Virginia–Highland commercial districts

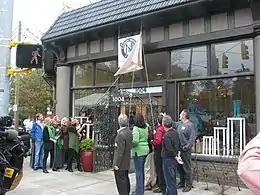
Virginia and N. Highland commercial node

The retail node at the corner of North Highland and Virginia is the neighborhood's namesake and main shopping and dining area. It has been well known since the 1990s for its restaurants. Atlanta institution Murphy's is located at the southwest corner. Such is Virginia Highland's fame that Jeff Fuqua, developer of the Town Brookhaven complex in Brookhaven, described his effort to attract "local, chef-driven" restaurants to Town Brookhaven, and said that he wanted his complex to be a "Virginia Highland North". As of 2011, gourmet food trucks gather every Wednesday night at the corner of N. Highland Ave. and Briarcliff Place.